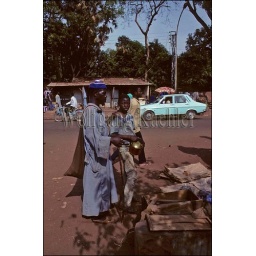
Mali, bamako, man with river blindness being led by boy